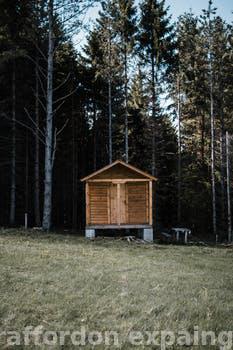
Label: Watermark